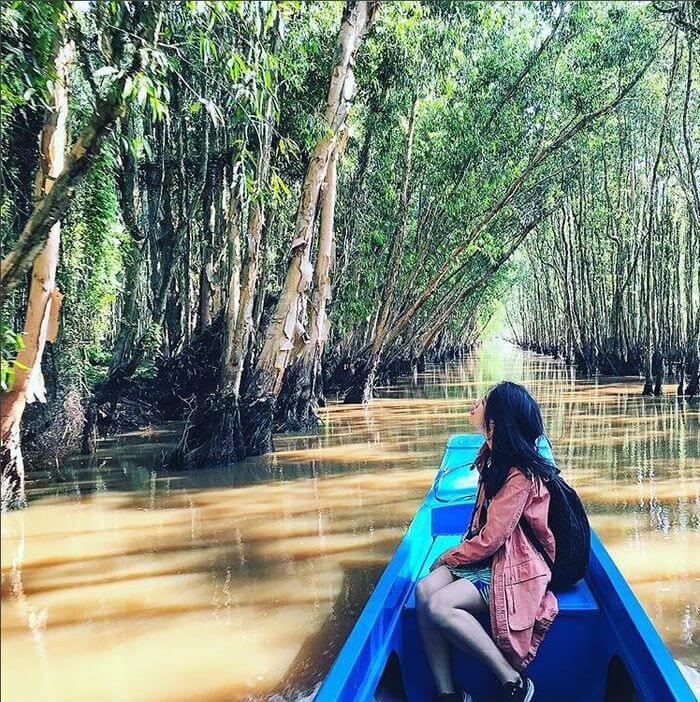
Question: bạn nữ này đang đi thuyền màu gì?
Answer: bạn nữ này đang đi thuyền màu xanh dương